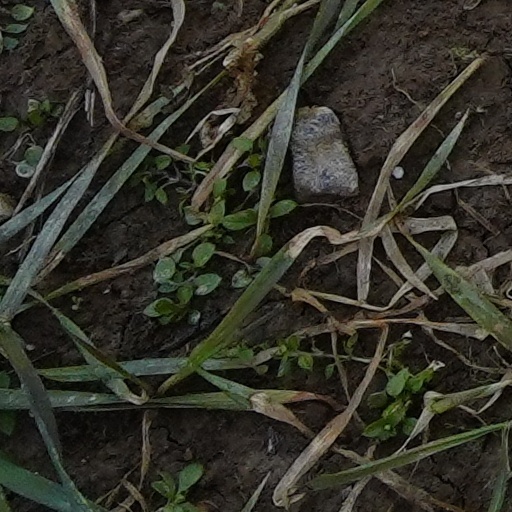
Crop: wheat